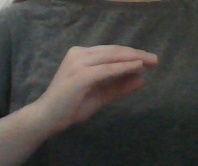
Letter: jeem